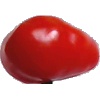
Label: Tomato 2